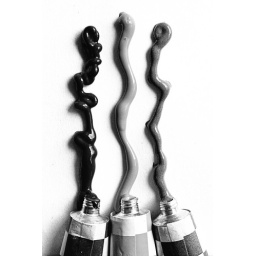
Color in black & white